Jordy Clasie

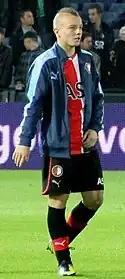
Clasie after a Feyenoord match in 2012

Clasie was brought into the first-team squad at Feyenoord at the start of the 2011–12 season and incoming coach Ronald Koeman immediately handed the youngster a place in the starting line-up. On 31 July 2011, he made his debut for Feyenoord in a friendly game against Málaga. Because of his good play and his tenacity he soon became one of the most popular players among the supporters.